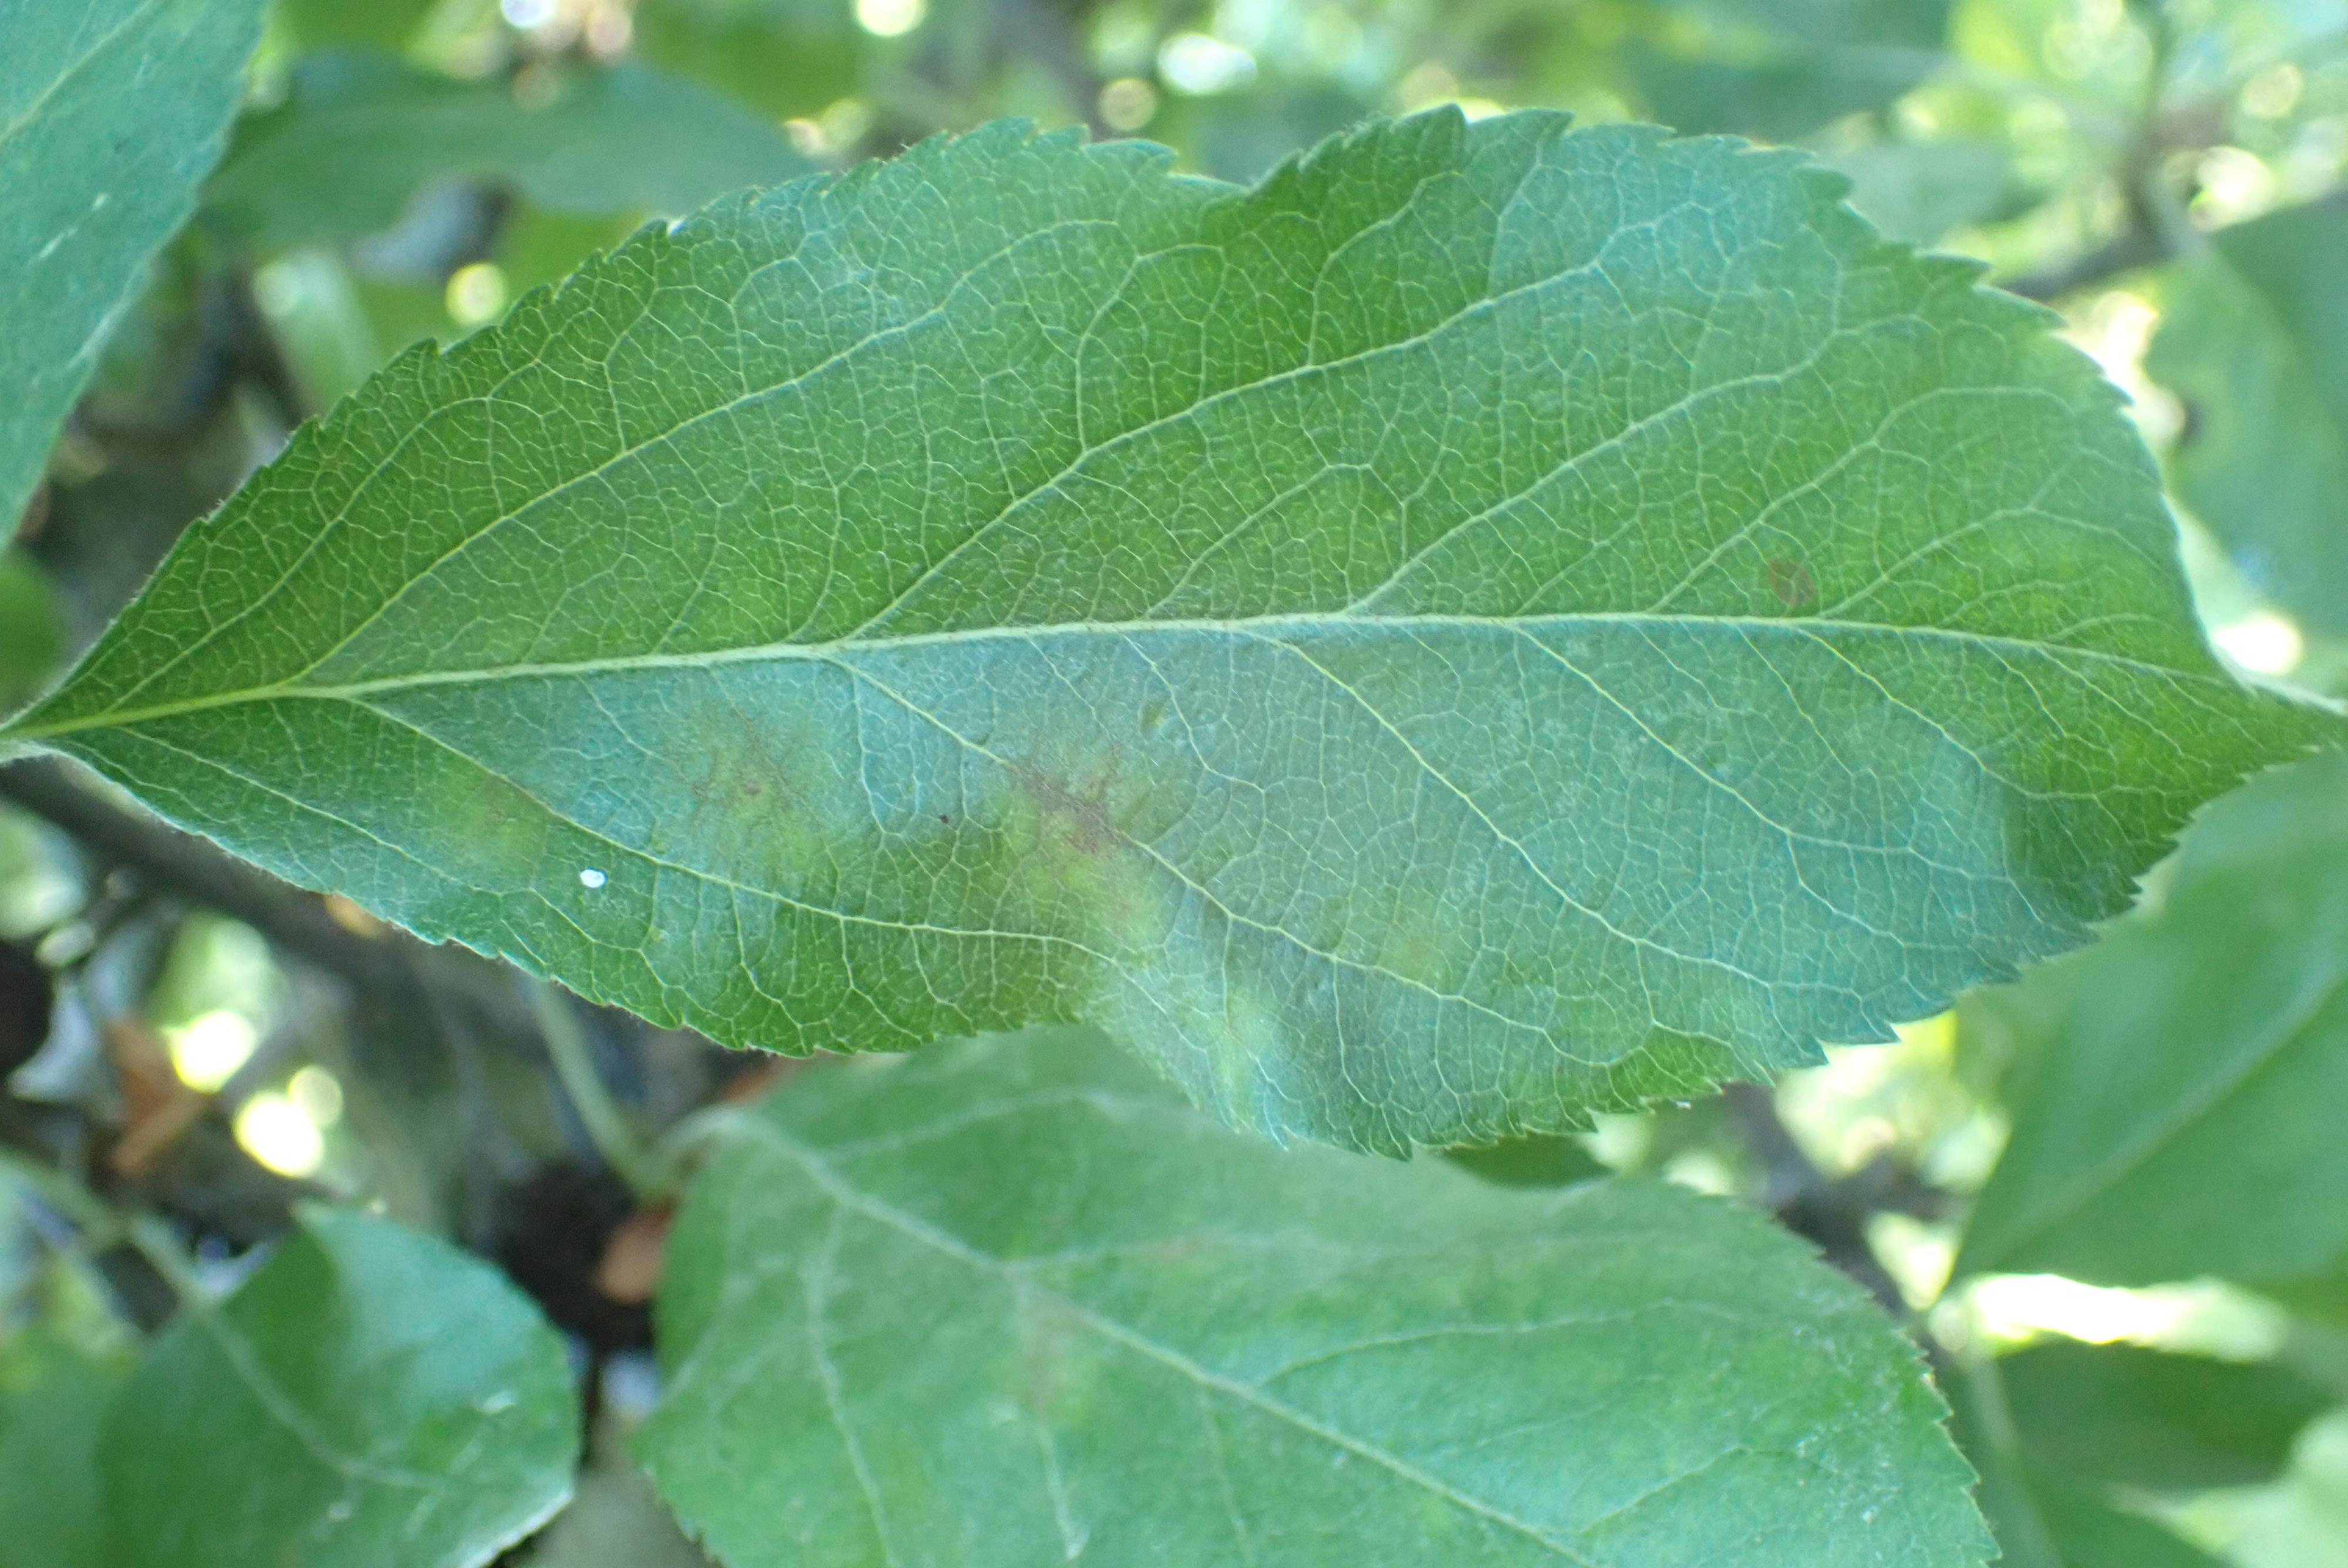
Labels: scab